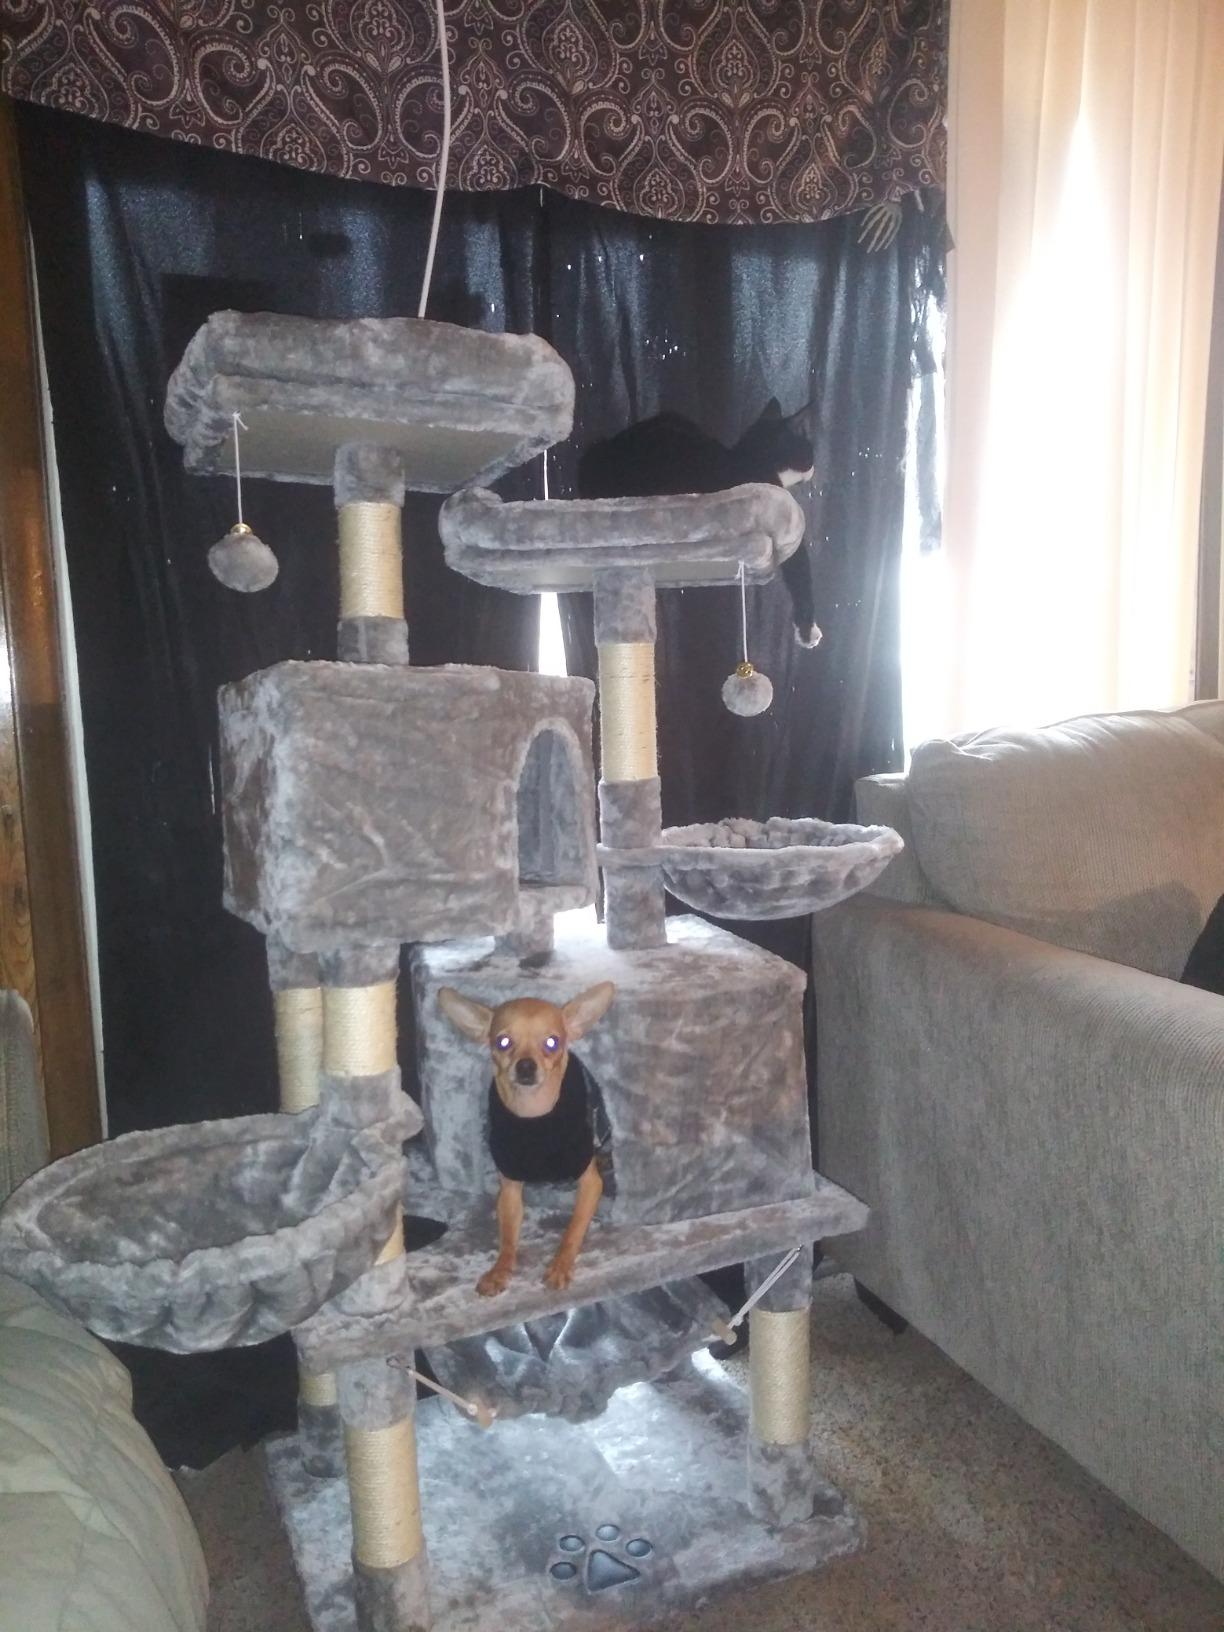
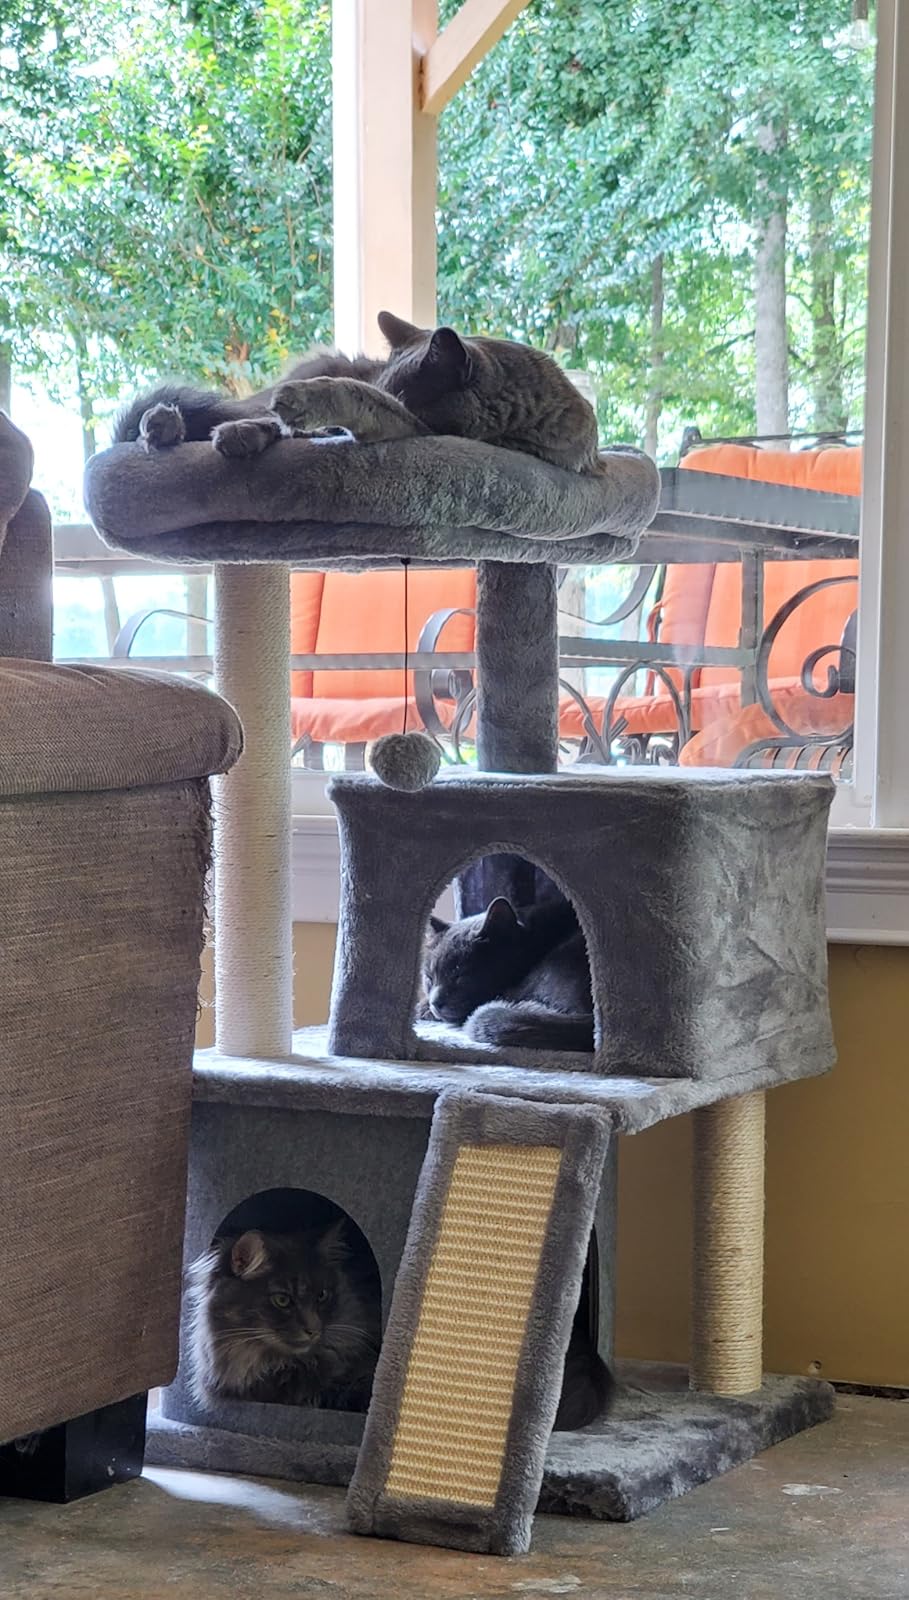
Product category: items_cat tree
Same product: no